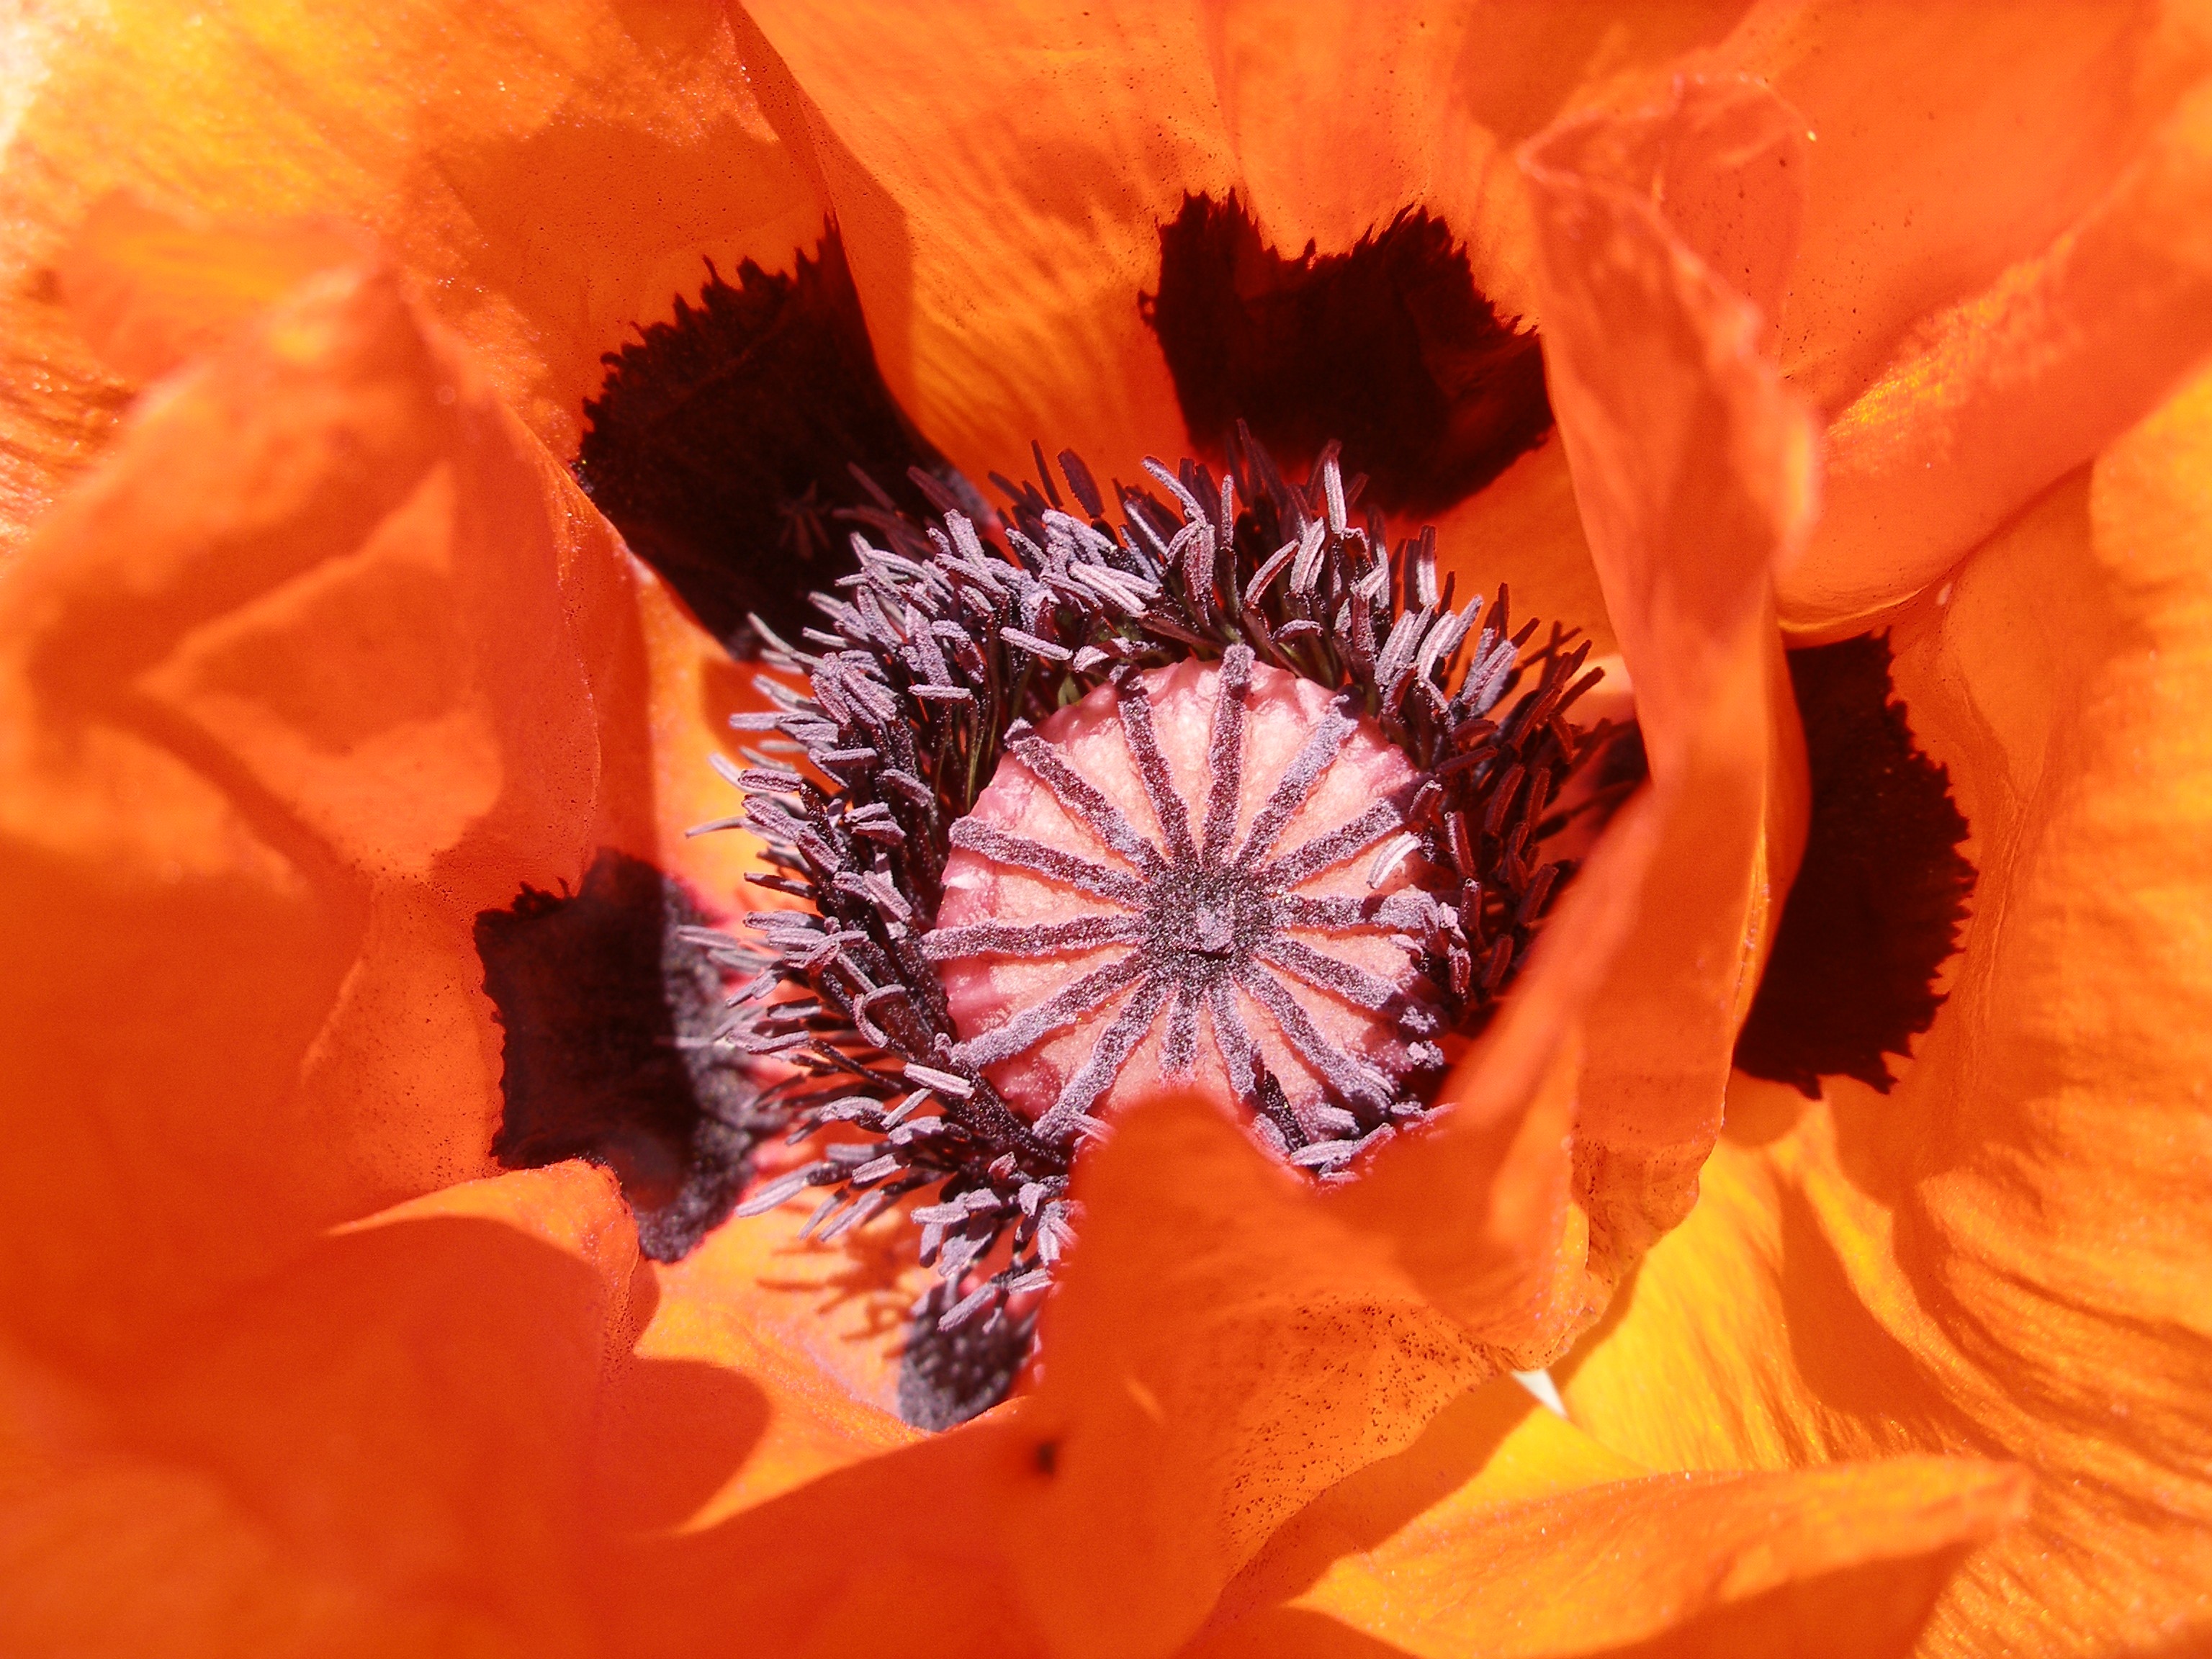
blossom, plant, flower, petal, bloom, orange, red, flora, wildflower, close up, poppy, coquelicot, macro photography, flowering plant, land plant, poppy family